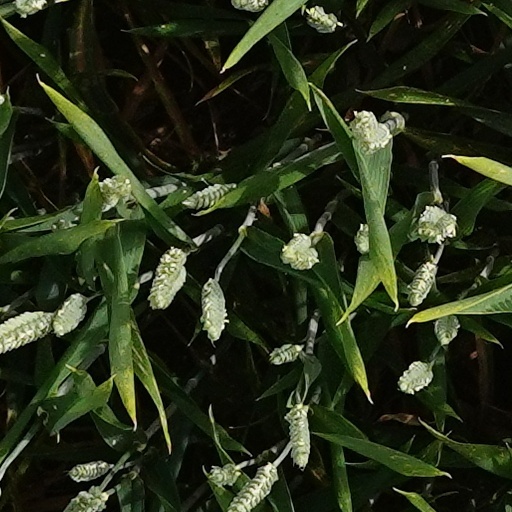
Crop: wheat